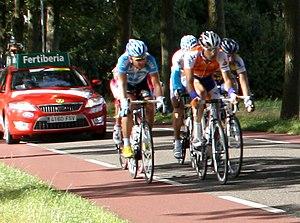
La deuxième étape du Tour d'Espagne 2009 s'est déroulée le 30 août 2009 entre Assen et Emmen aux Pays-Bas sur 202 kilomètres. Elle a été remportée par l'Allemand Gerald Ciolek.